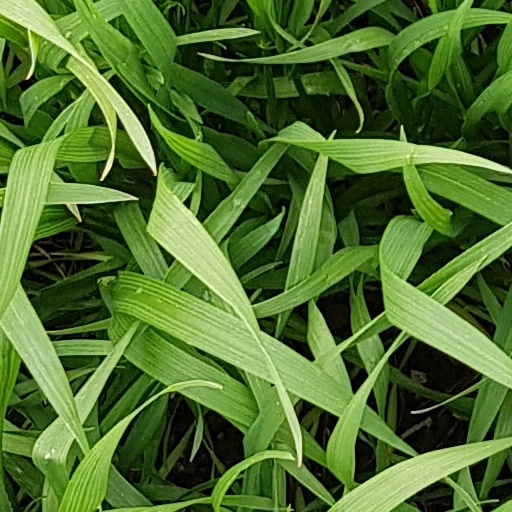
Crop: wheat